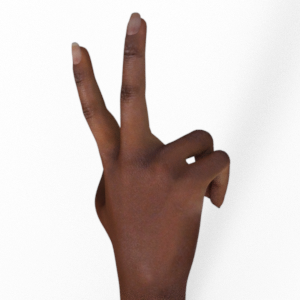
Label: scissors